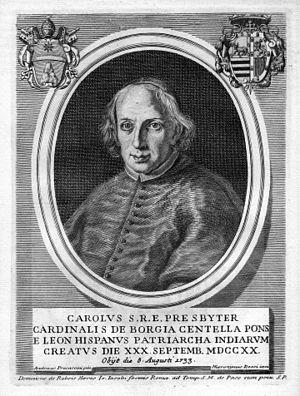
Portrait de Carlos de Borja y Centellas (1663-1733)